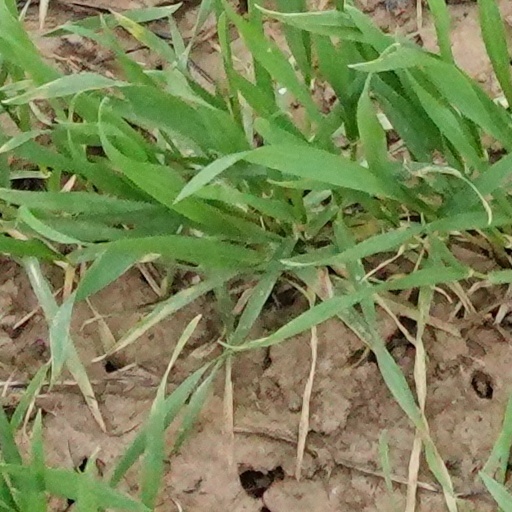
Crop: wheat